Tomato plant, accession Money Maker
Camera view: bottom (45 deg); turntable rotation: 210 degrees
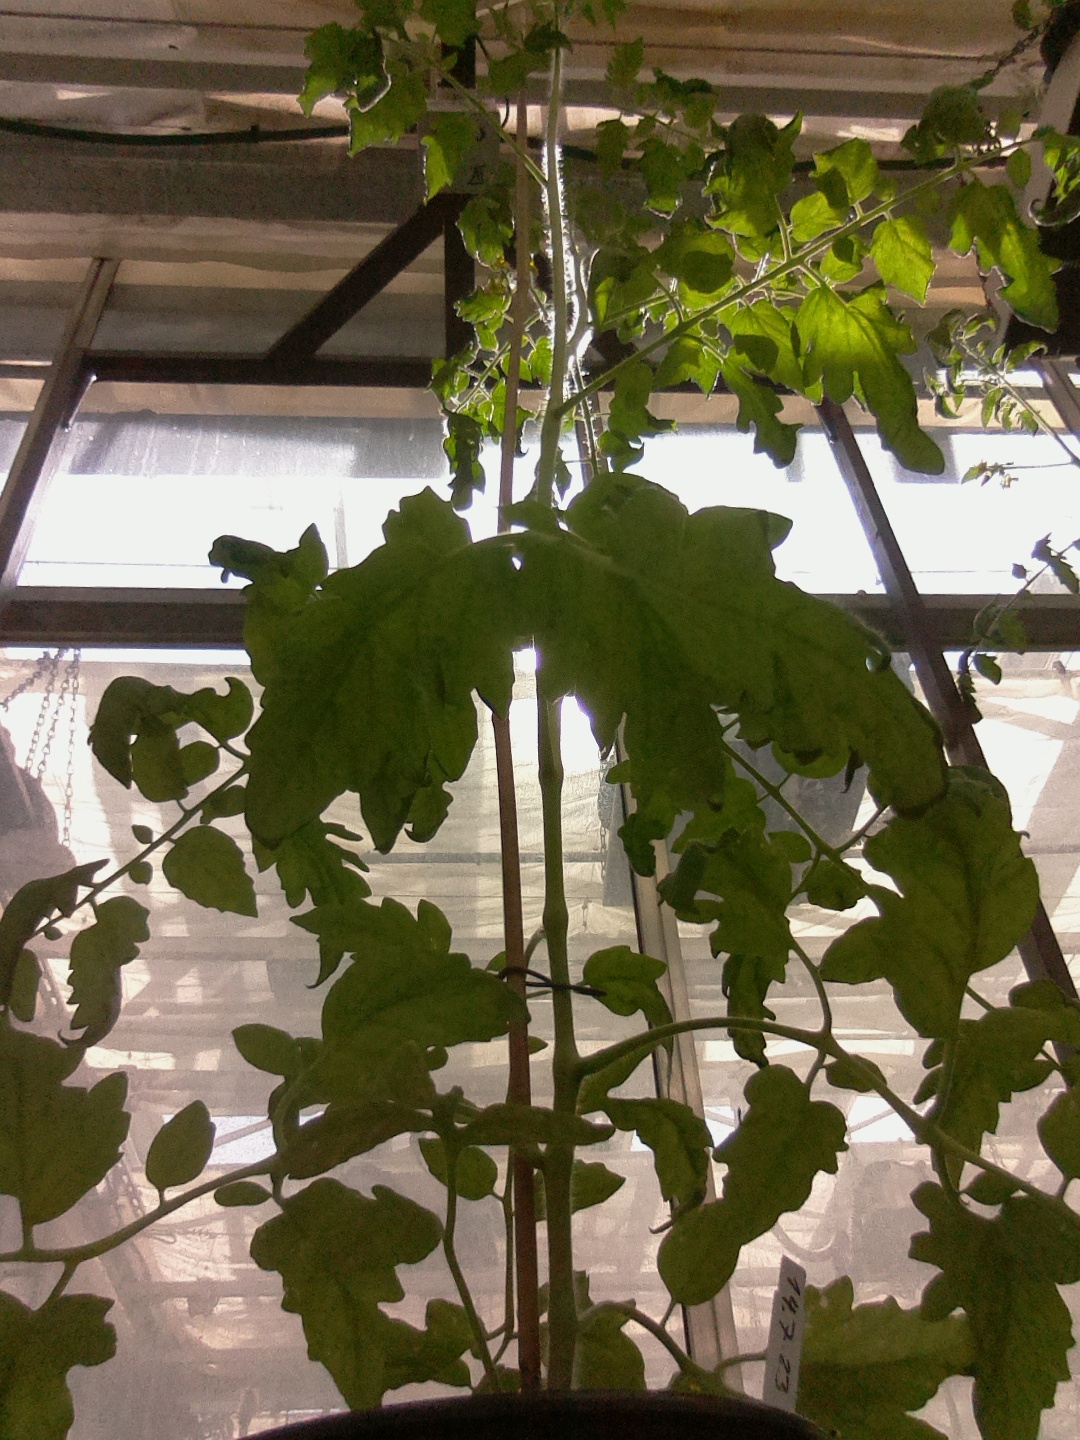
BBCH growth stage 63: 30%-40% of flowers open